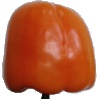
Label: Pepper Orange 1